Pantsuit Nation

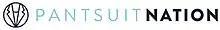
Pantsuit Nation's Logo

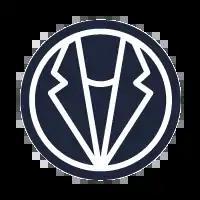
Pantsuit Nation's Logo (enlarged)

Pantsuit Nation was a private Facebook group and Twitter hashtag used to rally Hillary Clinton supporters during her 2016 presidential campaign in the United States. The group is not affiliated with a political party, but its symbol, the pantsuit, was used as a metonym for Hillary Clinton's 2016 presidential campaign – similarly to how red-colored hats were used for the campaign of her opponent, Donald Trump.